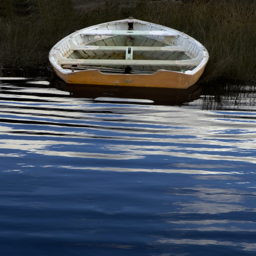
forgotten person - a lonely little row boat sits neglected as it sinks slowly into the mud and the reeds .